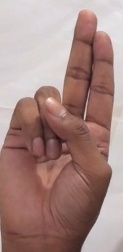
ASL sign: U